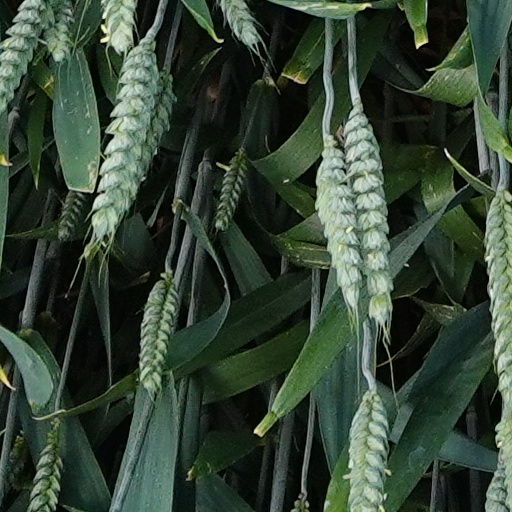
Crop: wheat